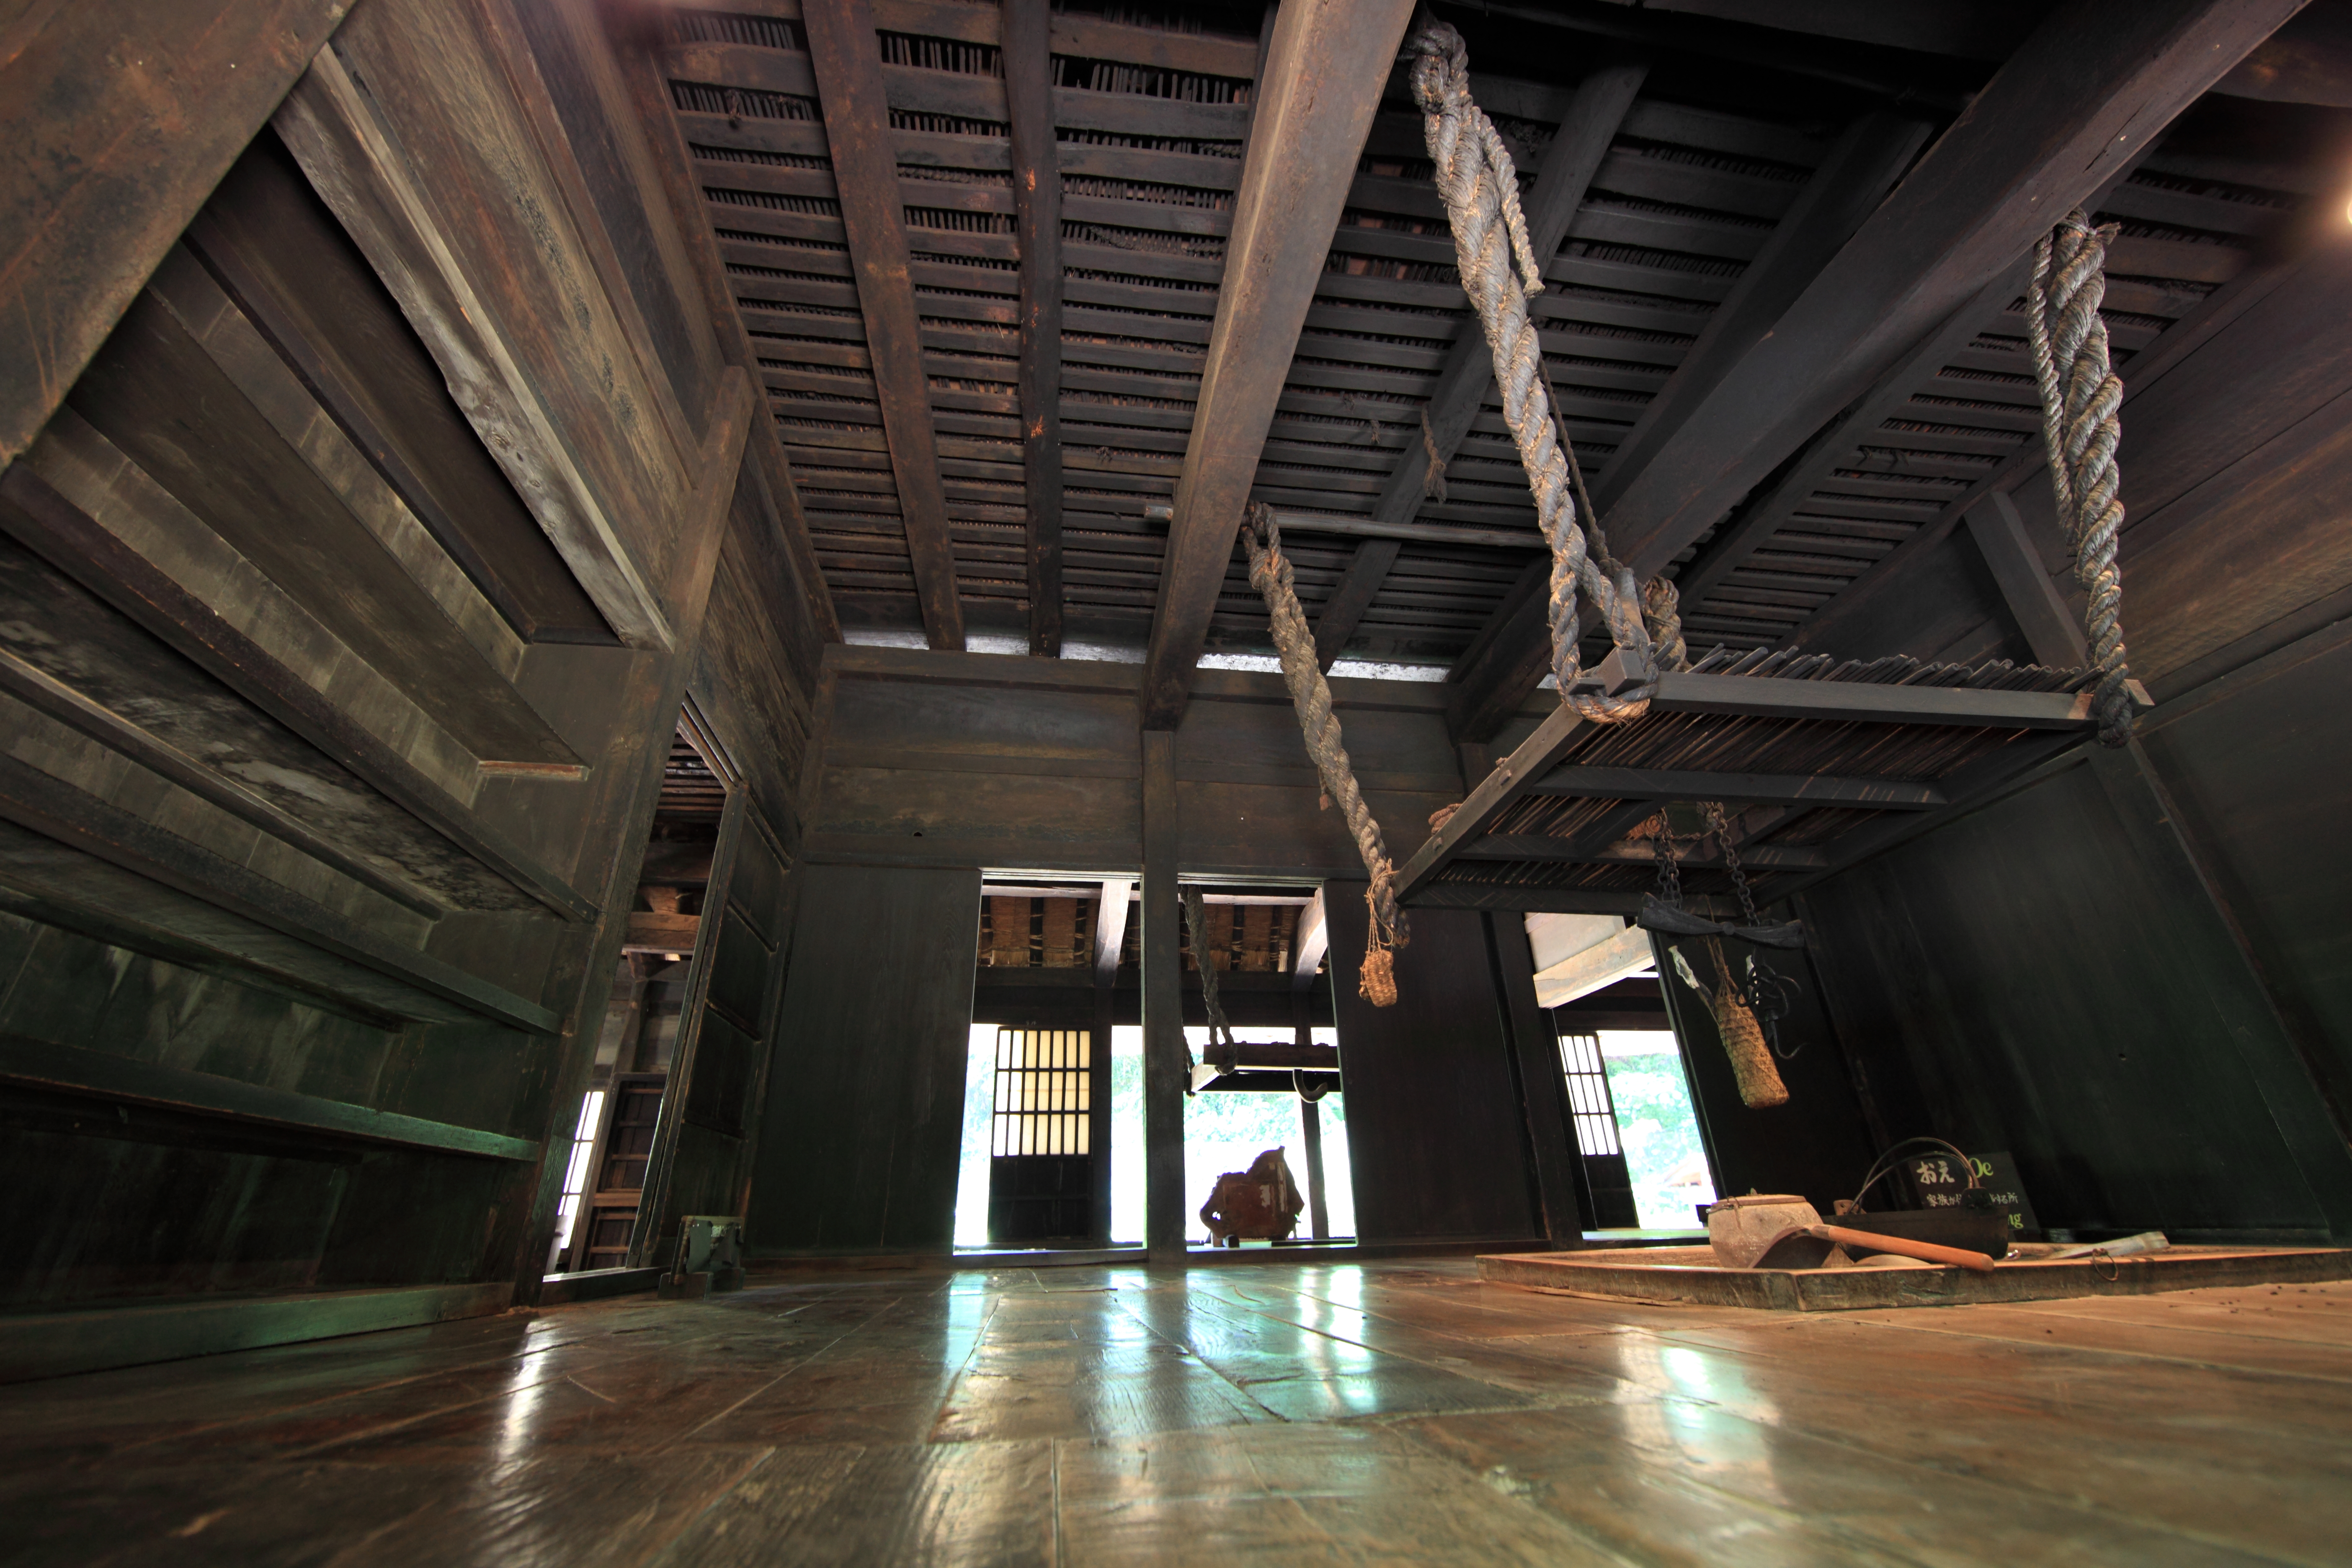
architecture, wood, farm, house, floor, interior, home, subway, high, museum, hall, ancient, residence, design, japanese, 5d, style, hires, tourist attraction, markii, traditional, folk, hi, res, resolution, canonef14mmf28liiusm